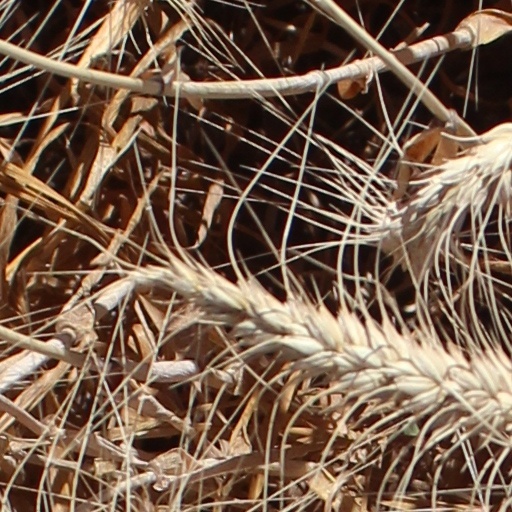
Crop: wheat